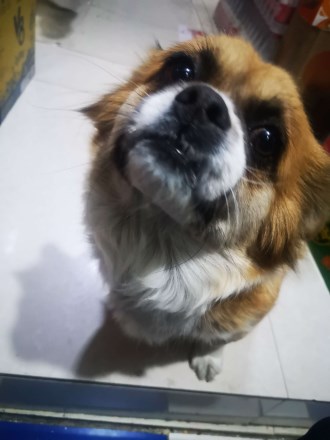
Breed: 3336-n000121-chinese_rural_dog